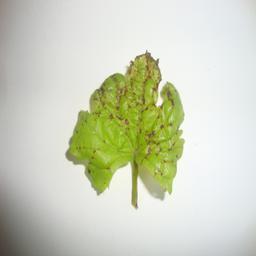
Label: Bacterial Leaf Spot